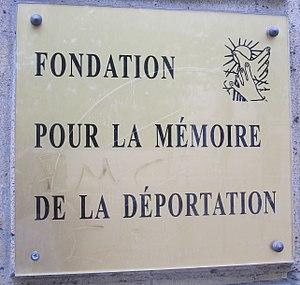
Plaque de la fondation pour la mémoire de la déportation, 30 boulevard des Invalides (Paris, 7e).
La Fondation pour la mémoire de la déportation est une fondation française. Elle a été reconnue d'utilité publique, par décret du Conseil d'État, le 17 octobre 1990. Elle est placée sous le haut patronage du président de la République.